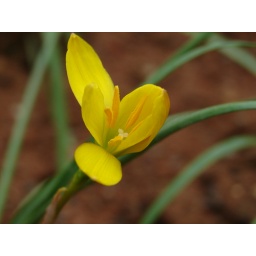
New plants in our office